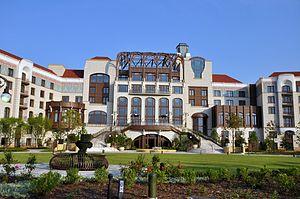
Shanghai Disney Resort est un complexe de loisirs de la Walt Disney Company, sixième de par le monde et second en Chine. Il est situé dans la ville nouvelle de Chuansha, dans le district de Pudong, à Shanghai. Le complexe est détenu par la Walt Disney Company et par Shanghai Shendi Group, une société d'investissement de l'état chinois regroupant trois organismes de développement.
Wonderla Hyderabad ouvert au public le 7 avril
Shanghai Disneyland Hôtel est l'un des deux hôtels situés à Shanghai Disney Resort. L'hôtel est dans le style Art Nouveau, avec une thématisation Disney. L'hôtel est situé en face de Wishing Star Lake du Parc Shanghai Disneyland.